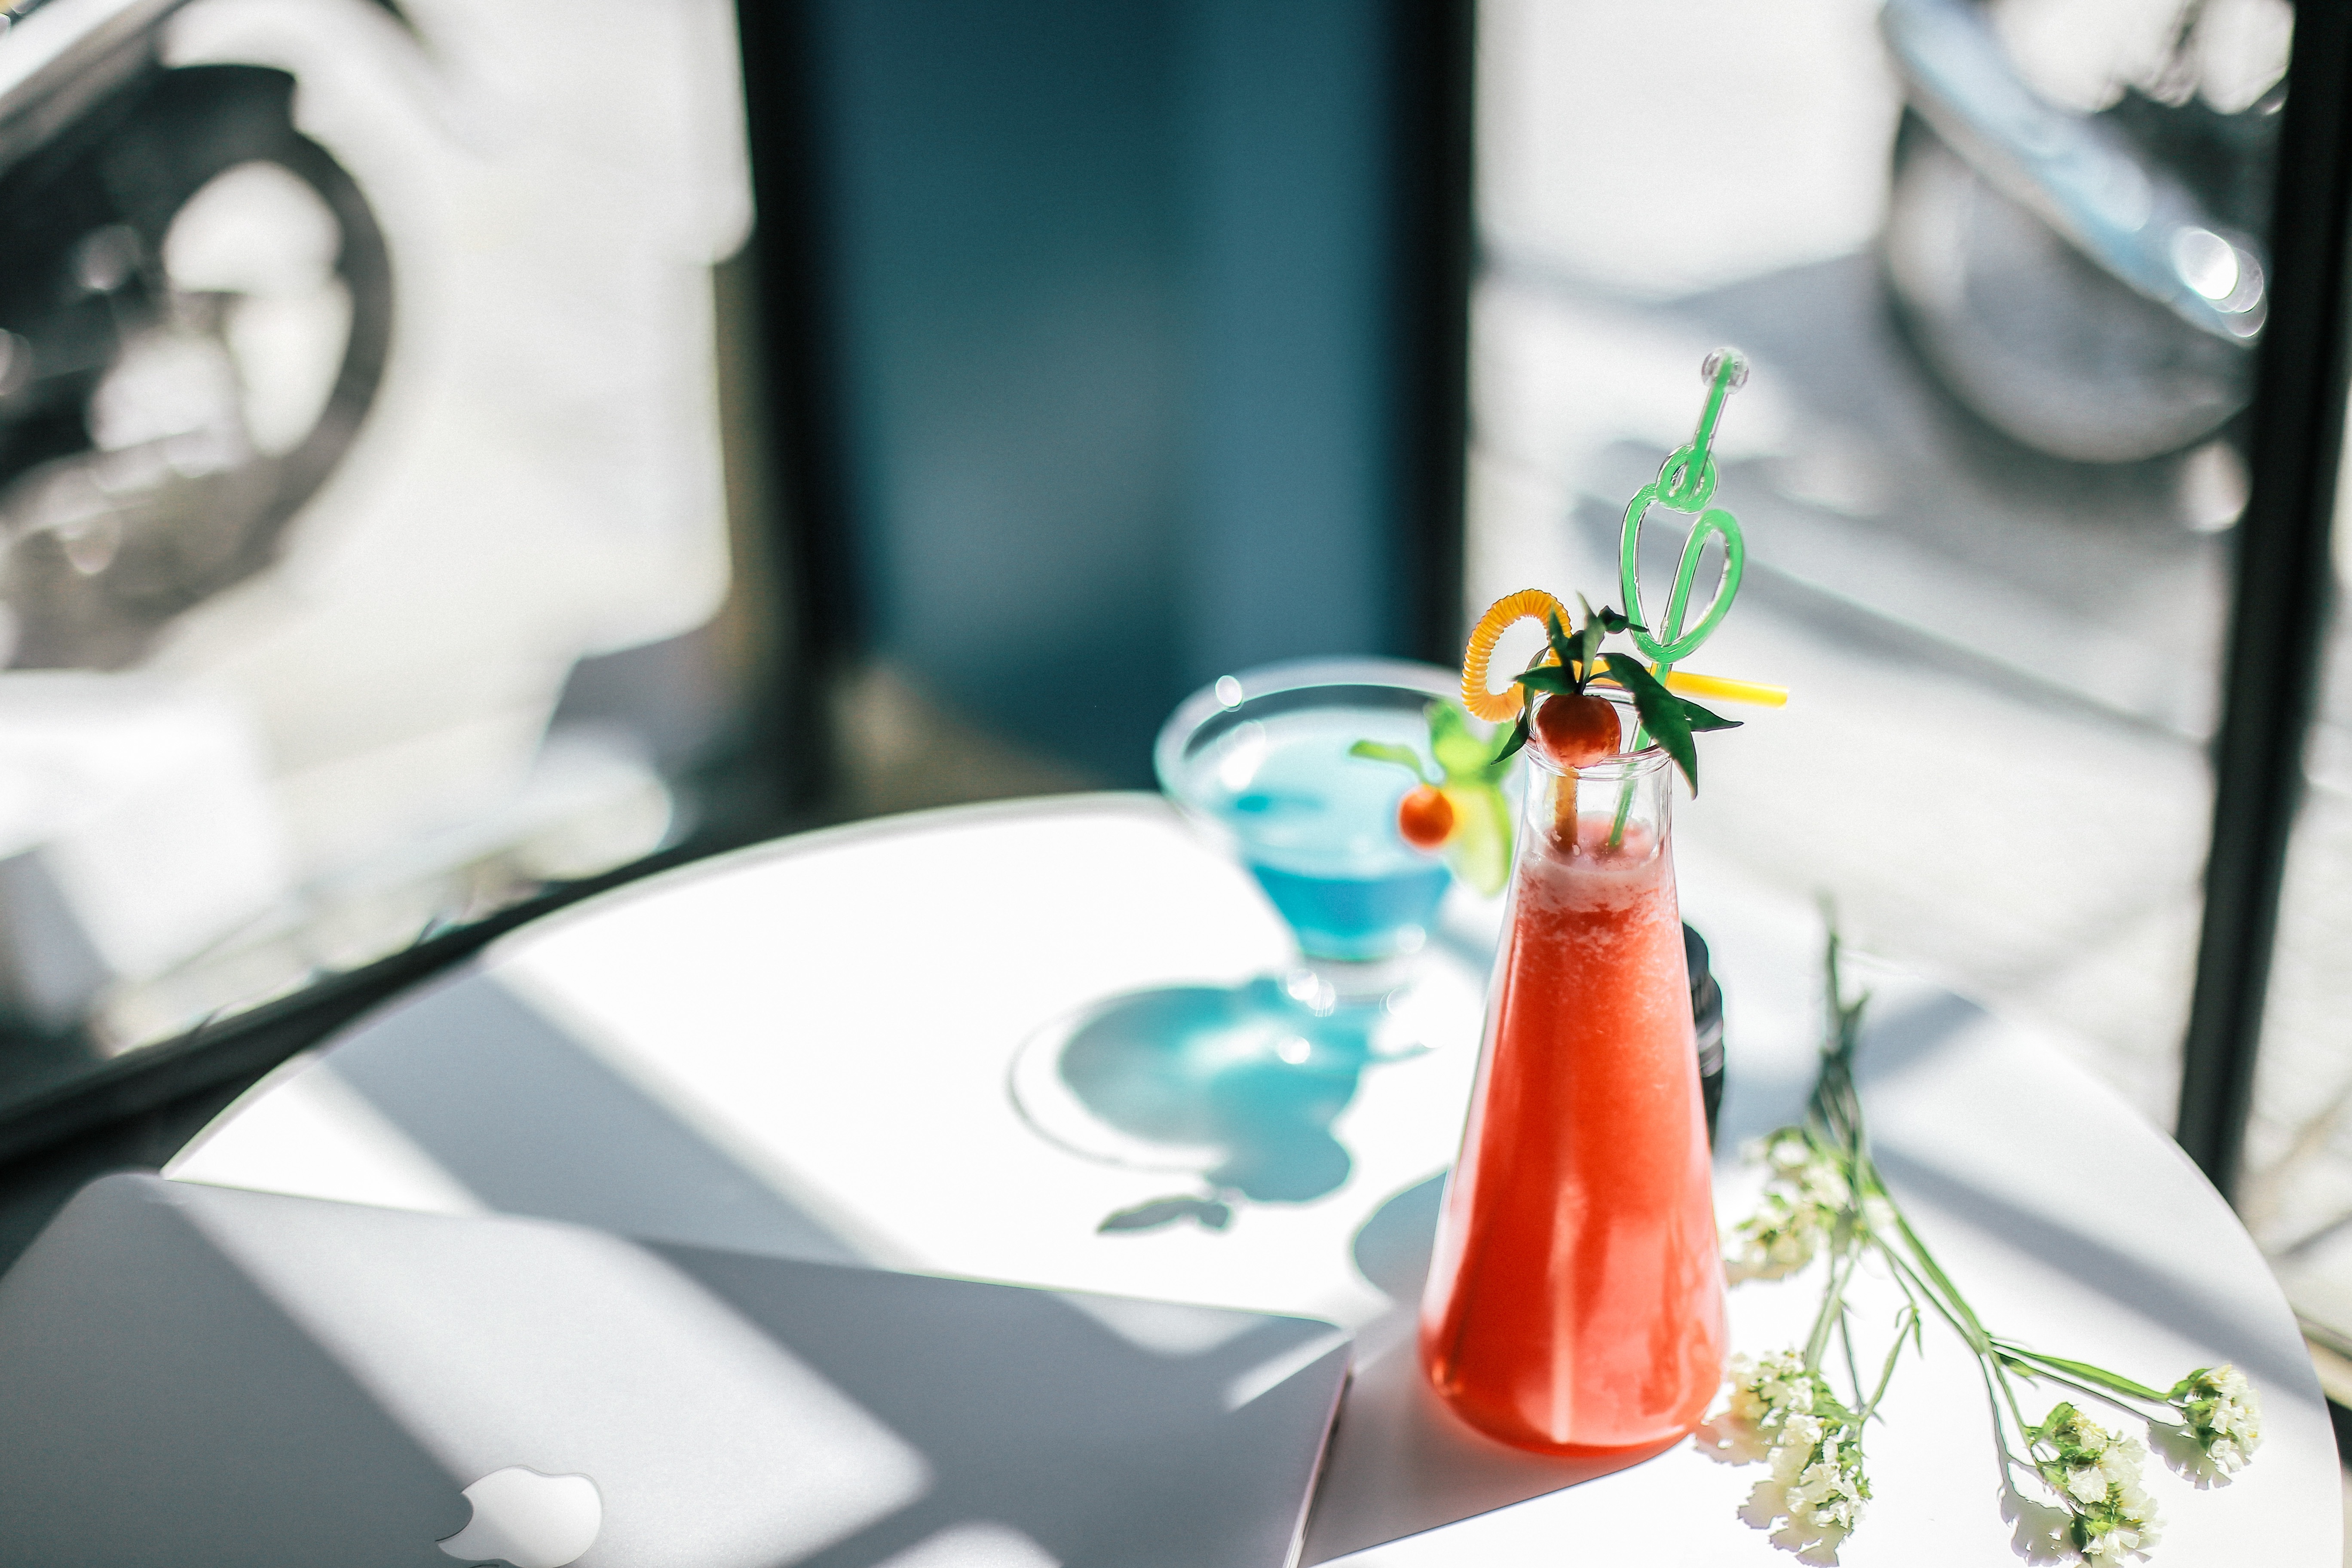
flower, glass, restaurant, meal